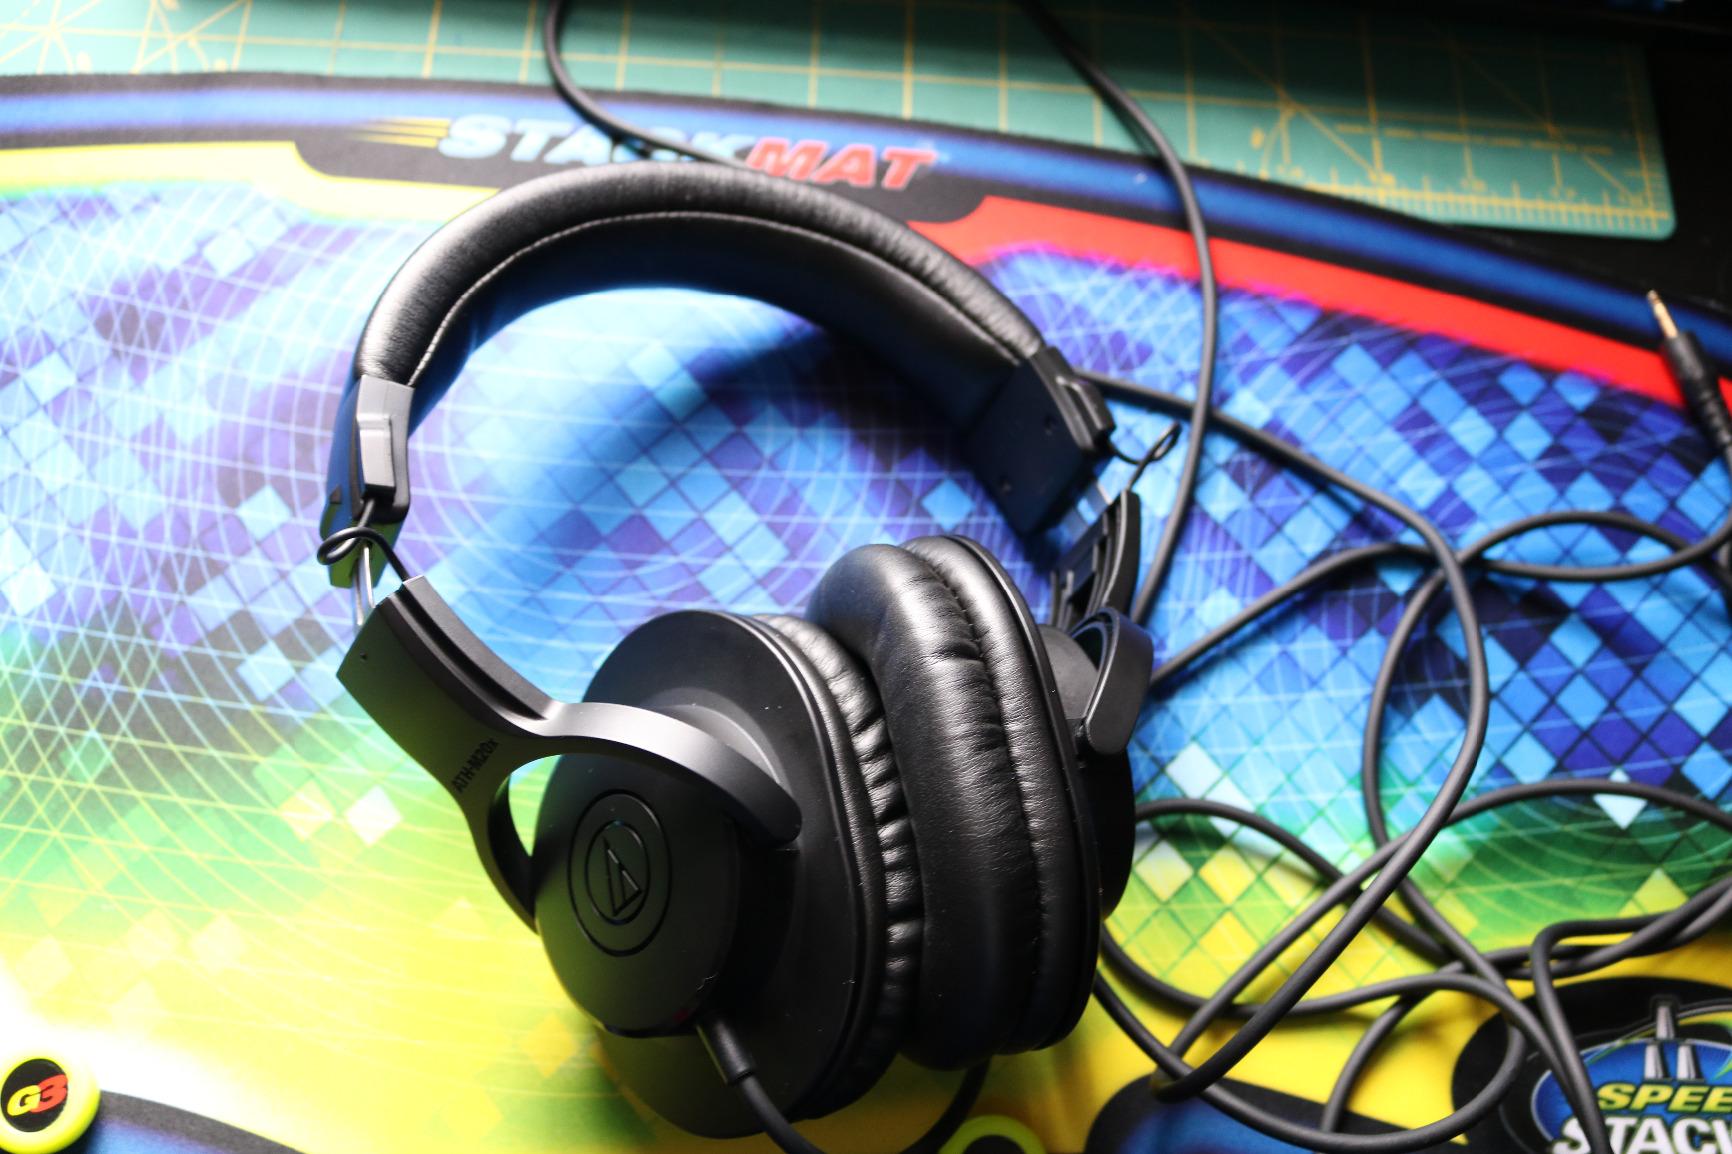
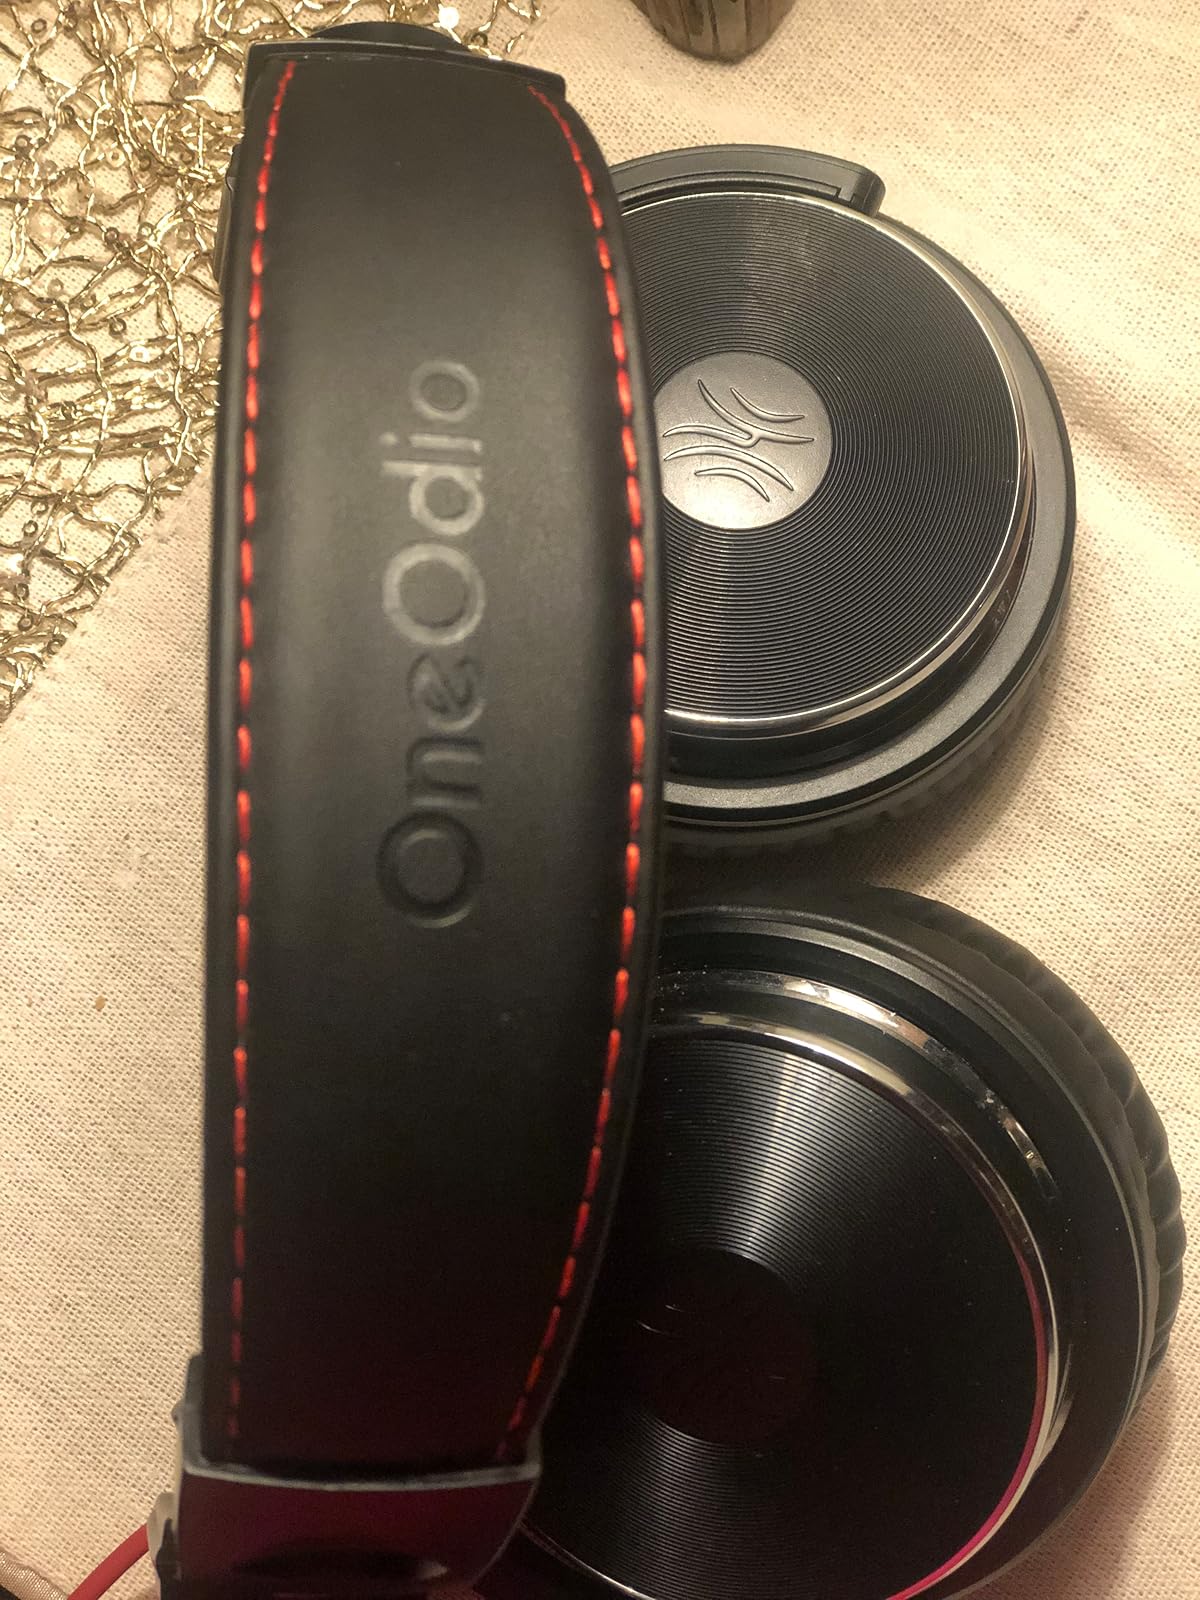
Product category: headphones
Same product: no